Street name controversy

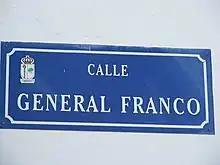
A street named after Franco in Los Cristianos on Tenerife, March 2007

The Francoist period (1936–1975) remains controversial in 21st-century Spain. The National–Catholic regime has left its mark in many street and square namings, which some Spaniards seek to preserve, while others make efforts to erase them. On 31 October 2007, the socialist Zapatero I government introduced the Historical Memory Law, which removed all names of General Francisco Franco himself, but left those of his henchmen and his symbols intact. Arguing that this legislation had not gone far enough, Madrilene mayor Manuela Carmena announced in June 2016 that 30 names of Franco's associates and associations would also be removed from the capital's streets and squares.